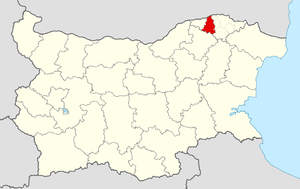
Glavinitsa est une obchtina de l'oblast de Silistra en Bulgarie.